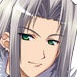
Portrait style: Anime Portrait